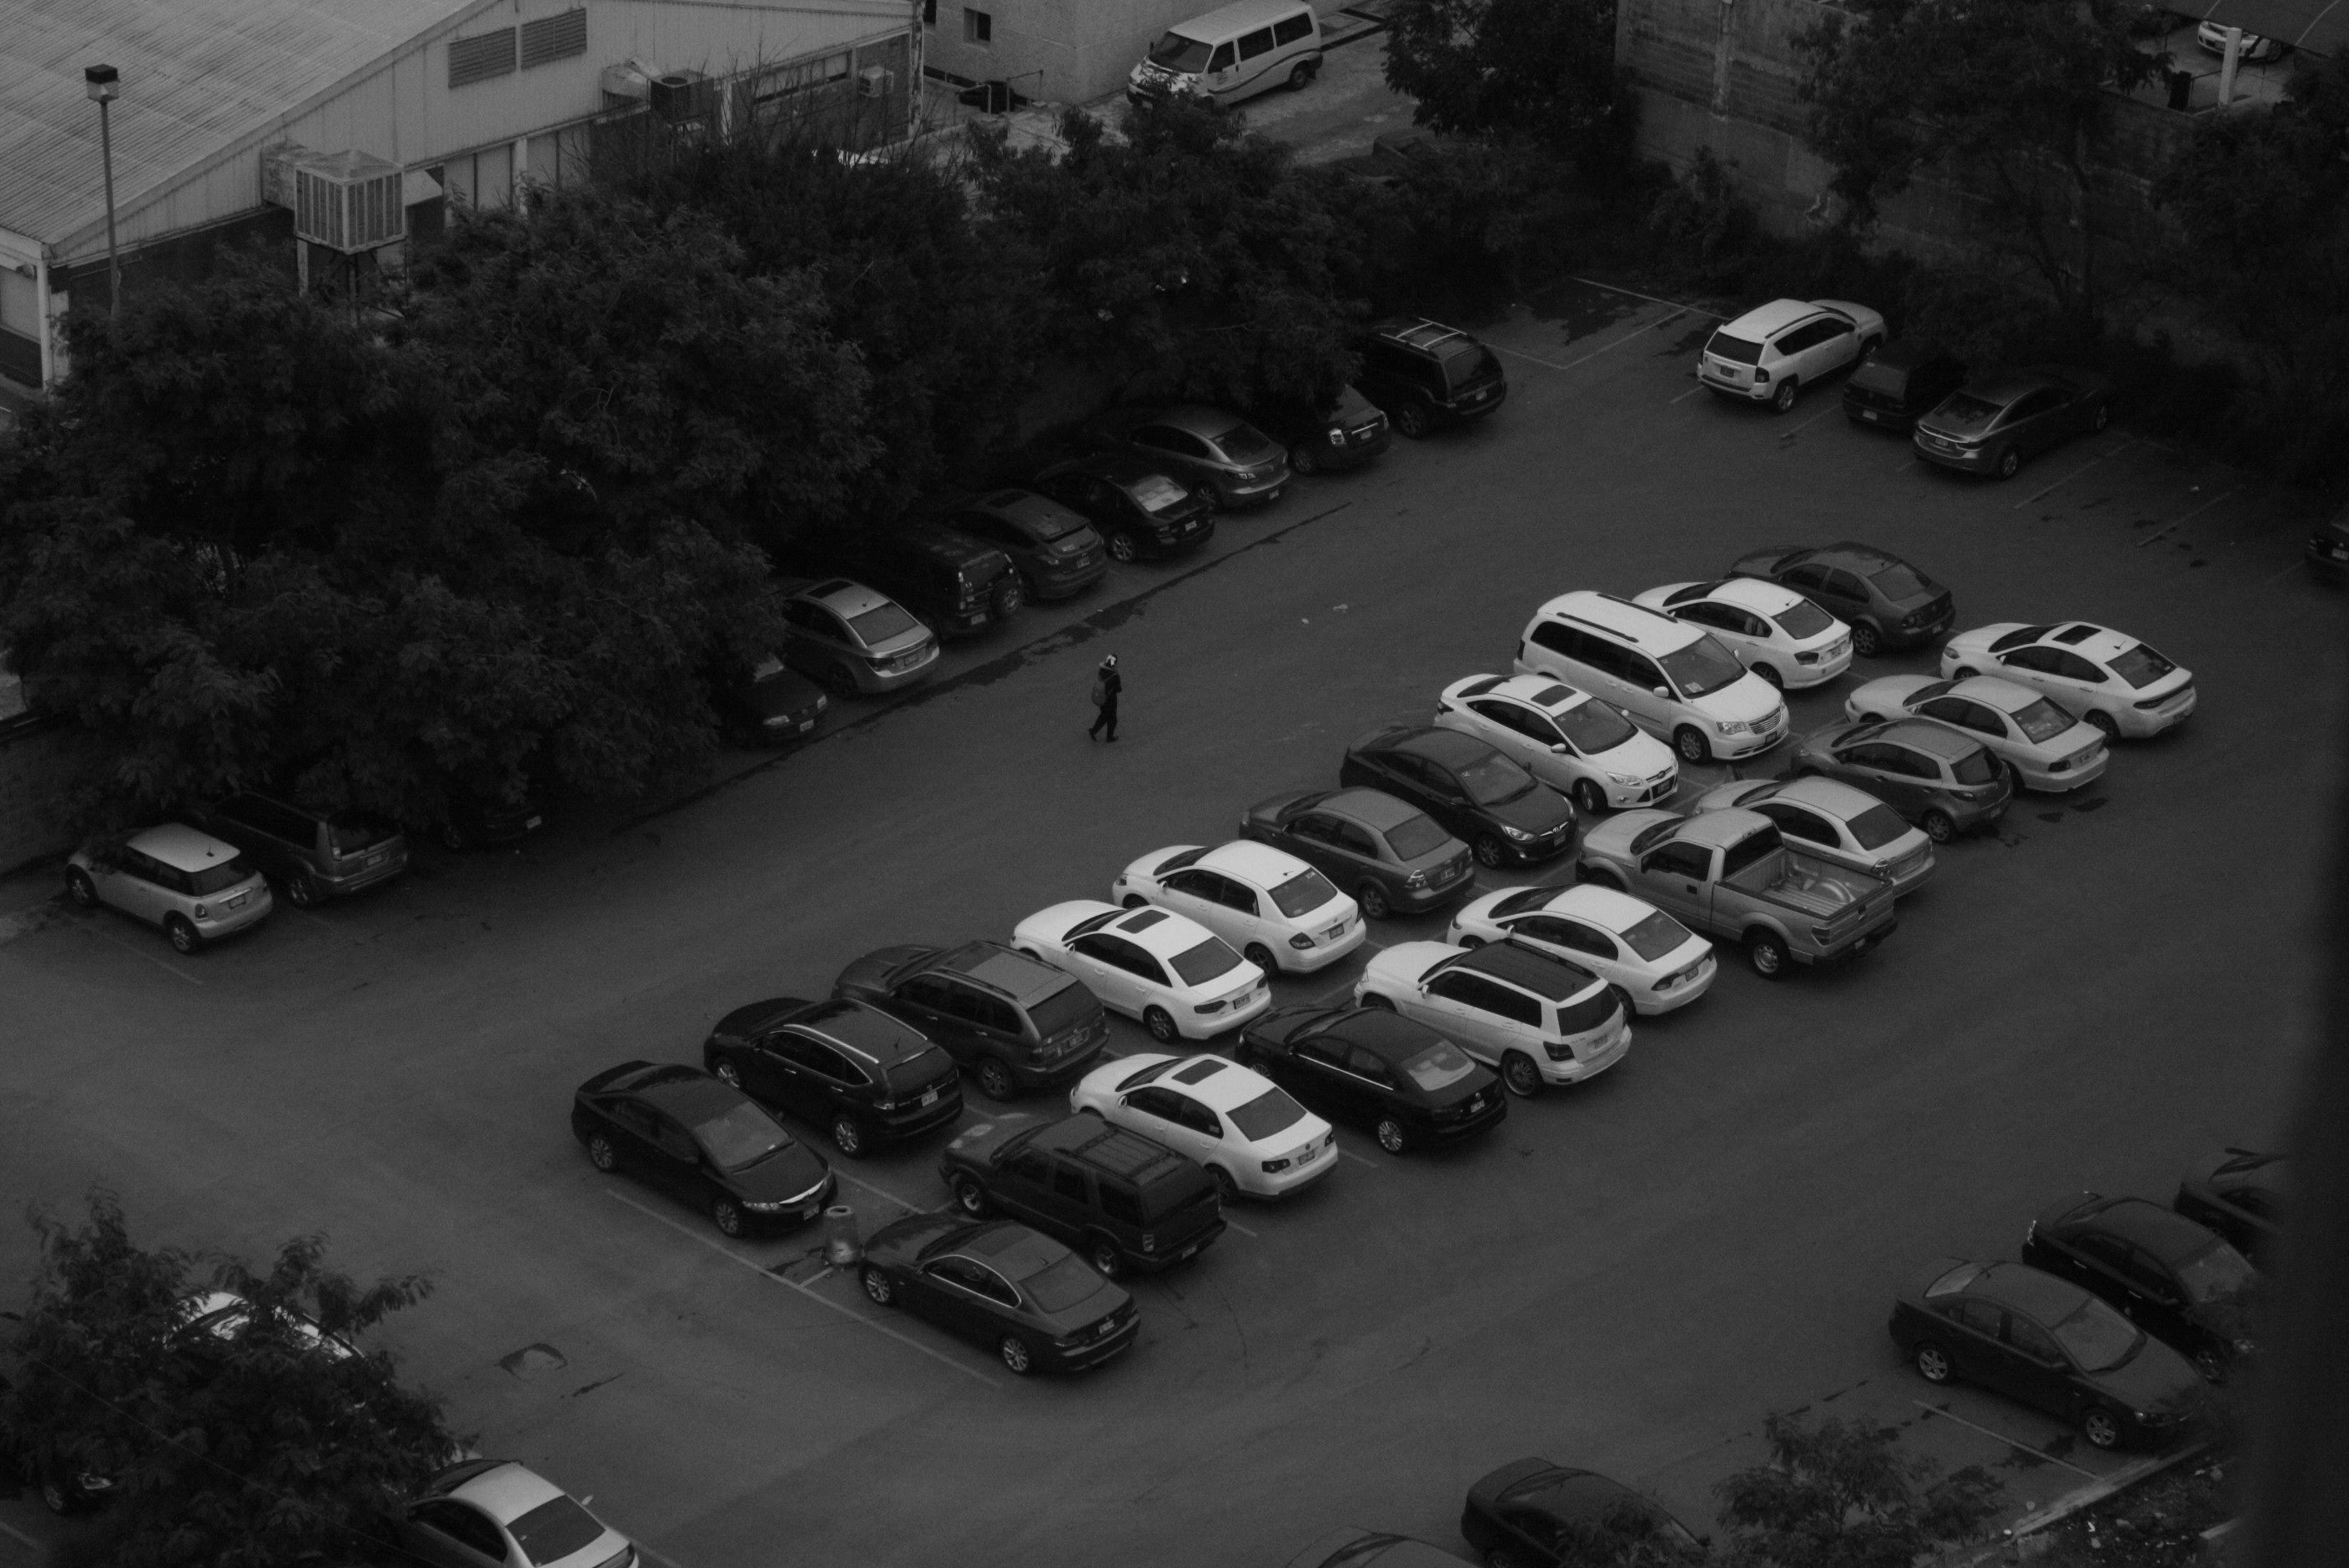
person, black and white, white, photography, parking, walk, vehicle, darkness, black, monochrome, trees, cars, image, shape, monochrome photography, single lens reflex camera